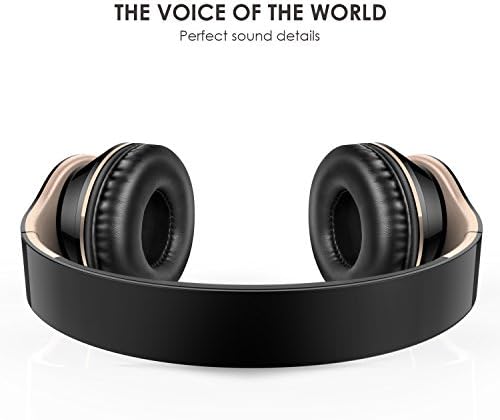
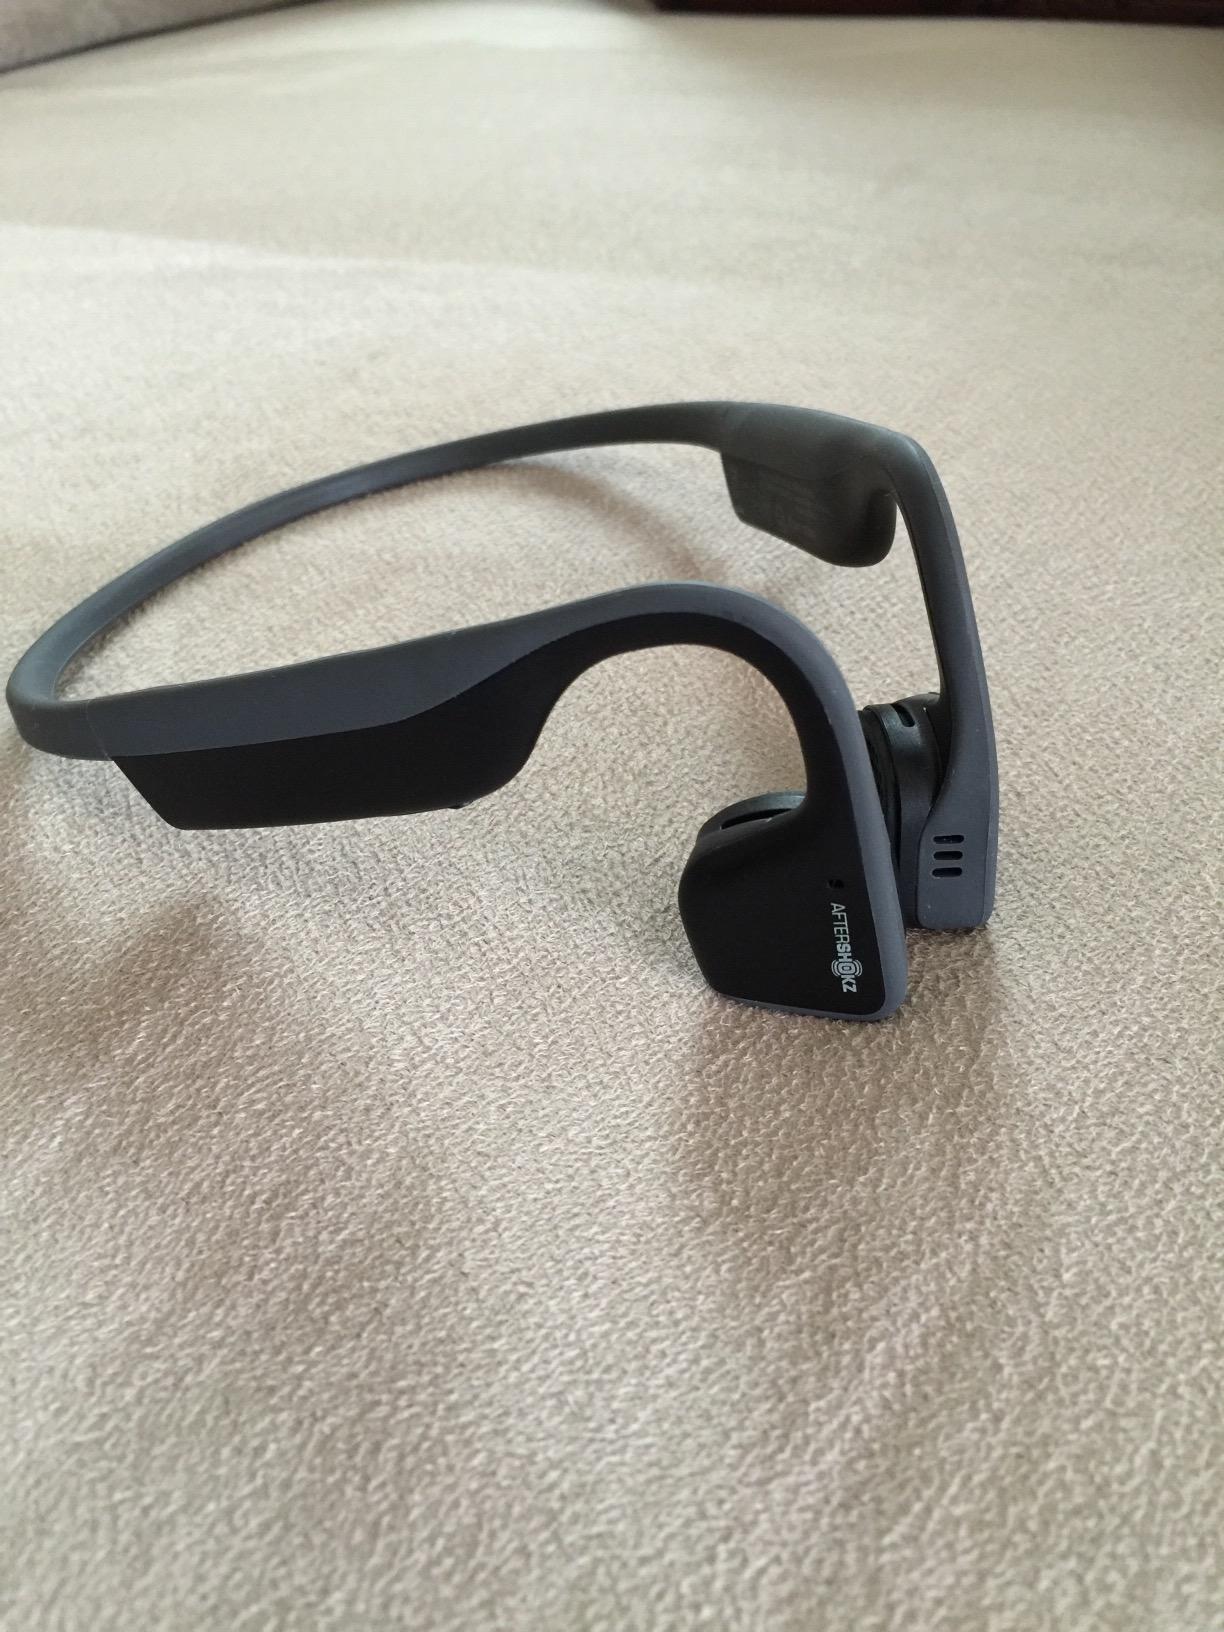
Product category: headphones
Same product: no